The University Times

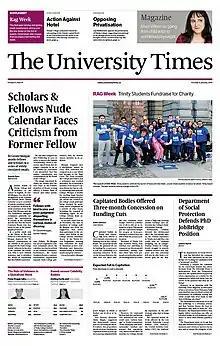
The front page of "The University Times"on 21 January 2014

The University Times (often abbreviated as UT or the UT) is a student newspaper. Published from Trinity College Dublin, it is financially supported by Trinity College Dublin Students' Union but maintains a mutually agreed policy of editorial independence.